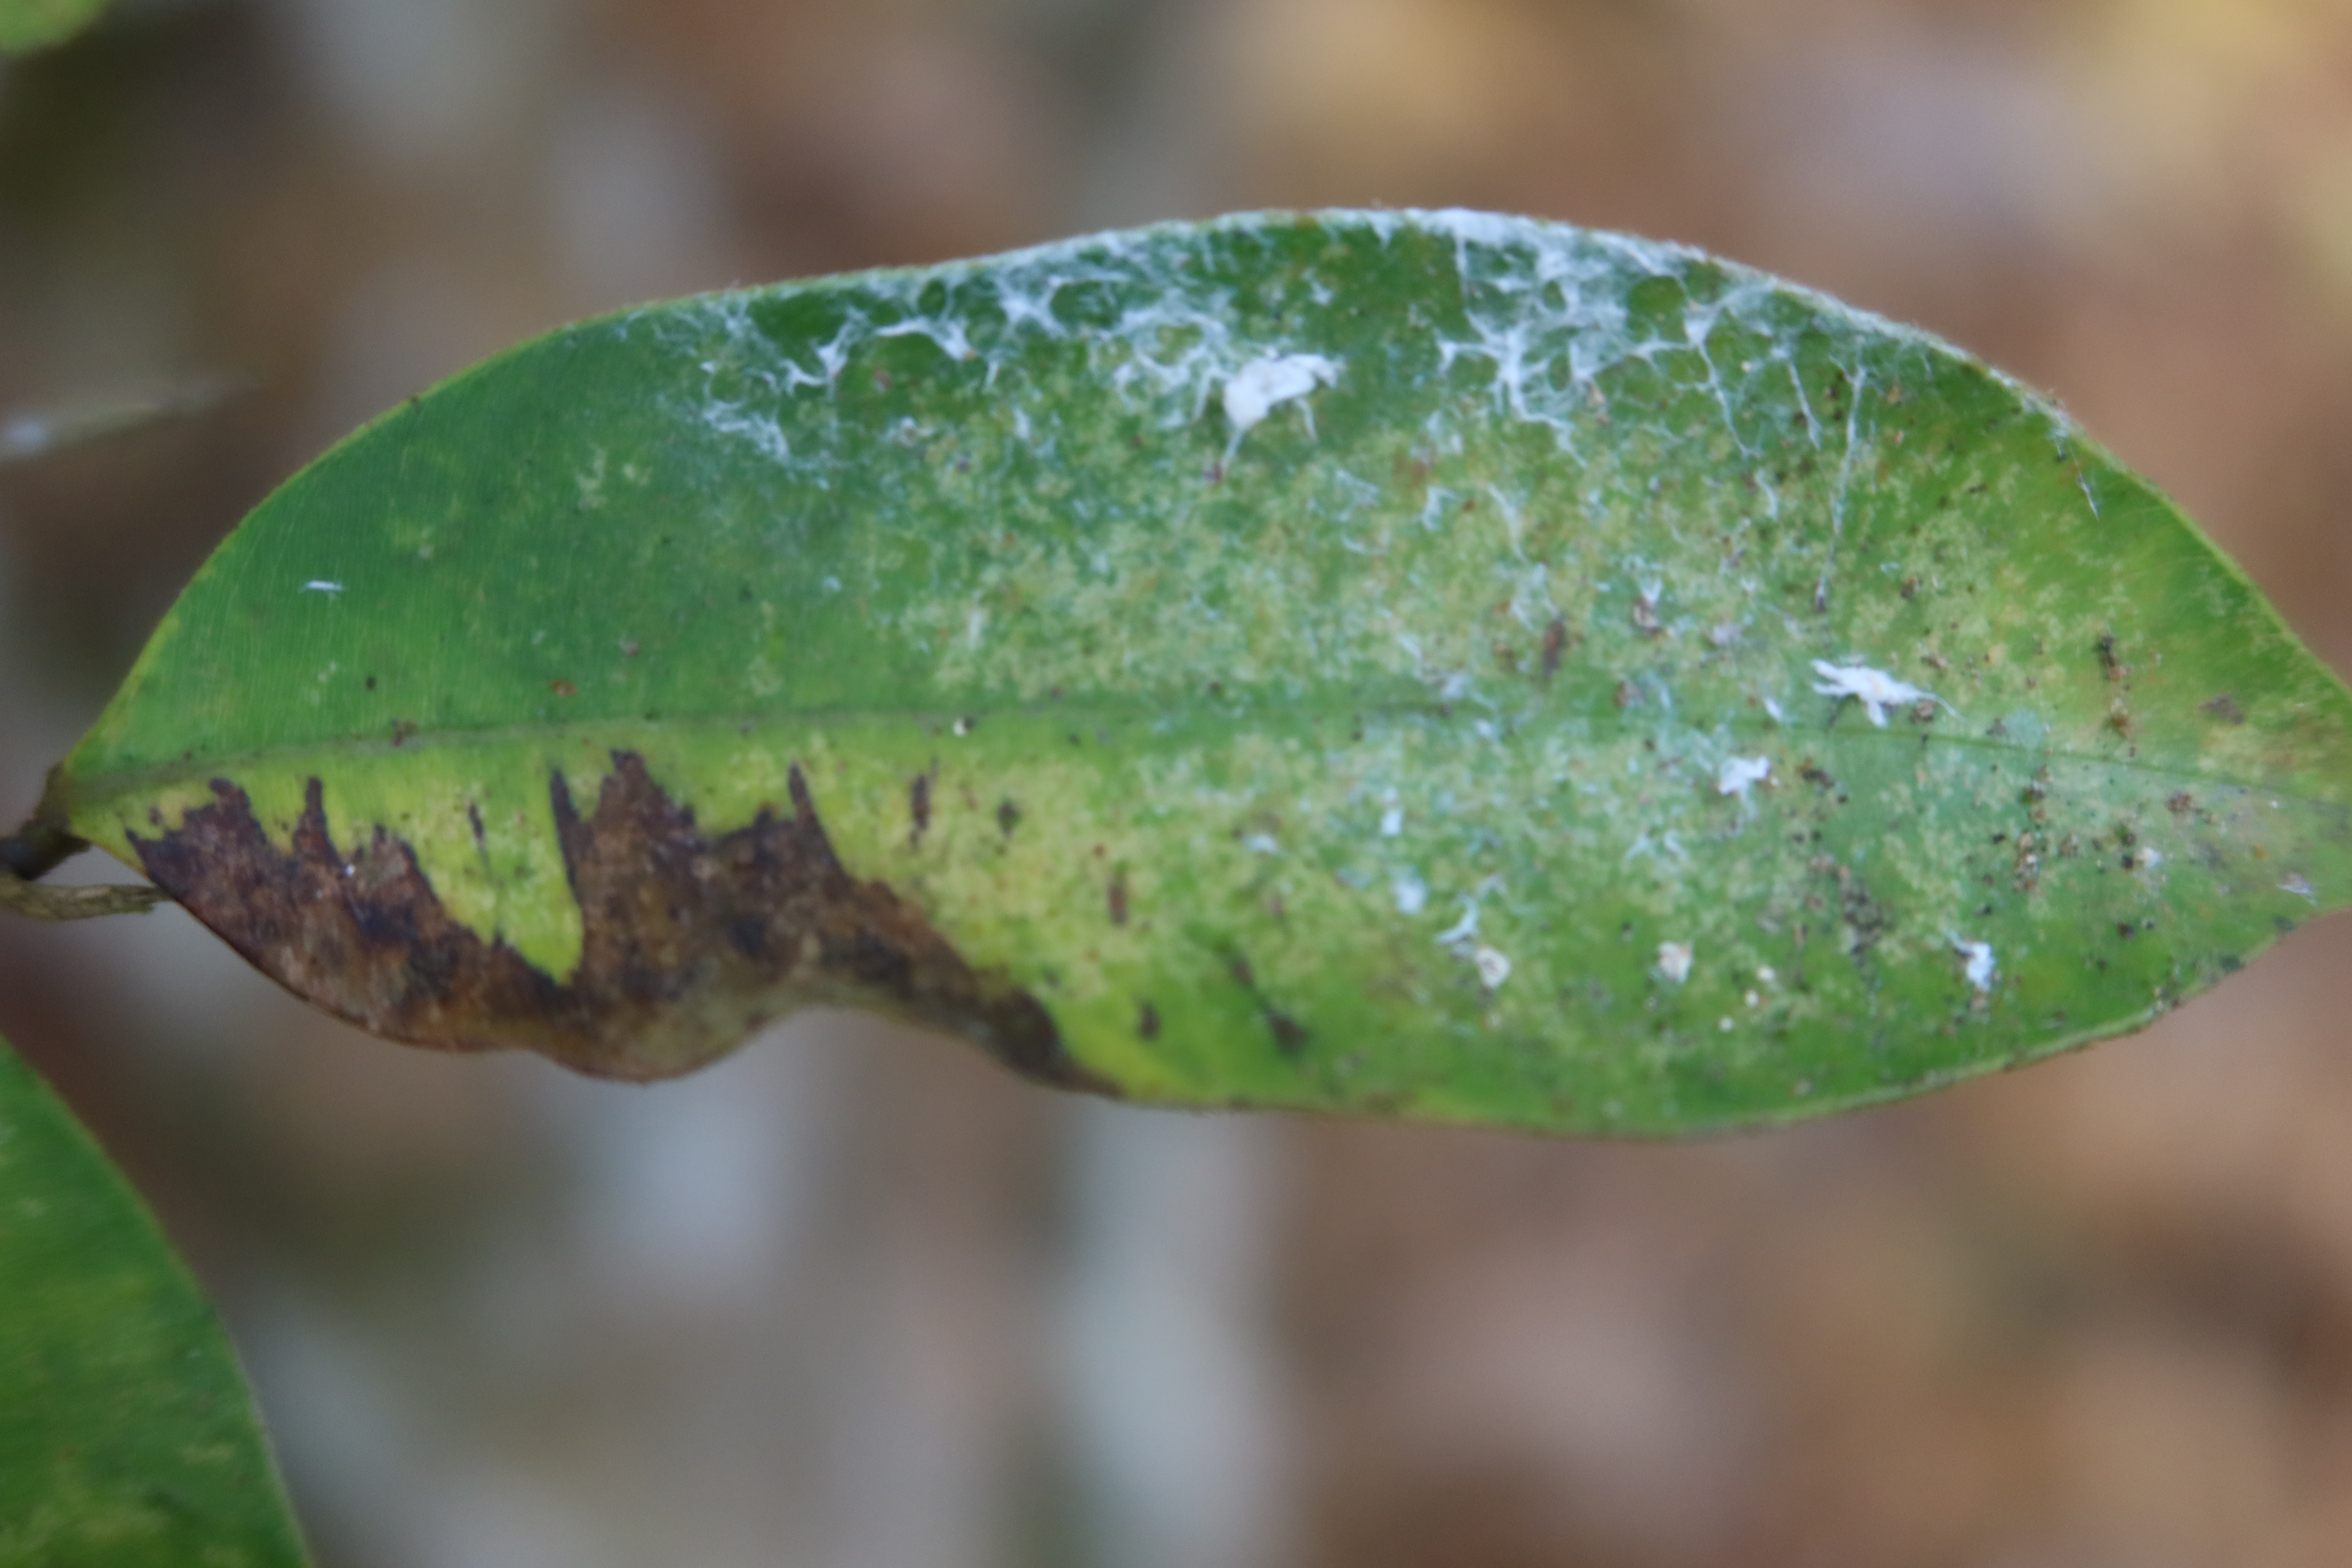
Label: Anthracnose